Melty Blood

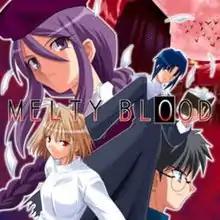
Cover of the first game

, sometimes shortened as , is a series of 2D visual novel fighting video games, co-developed by dōjin circles Type-Moon and French-Bread as the meta-sequel of Type-Moon's first visual novel "Tsukihime".